Wildcat (Ted Grant)

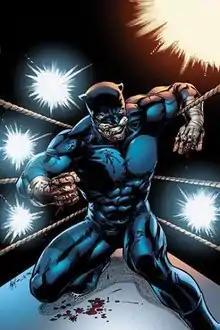
Wildcat as depicted in "JSA Classified" #27 (August 2007).Art by Matt Haley and Jerome Moore.

Theodore "Ted" Grant is a fictional character, a DC Comics superhero, known as the original Wildcat and a long-time member of the Justice Society of America (JSA). A world-class heavyweight boxer, Grant became inadvertently entangled in the criminal underworld and developed a costumed identity to clear his name.